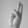
ASL letter: U